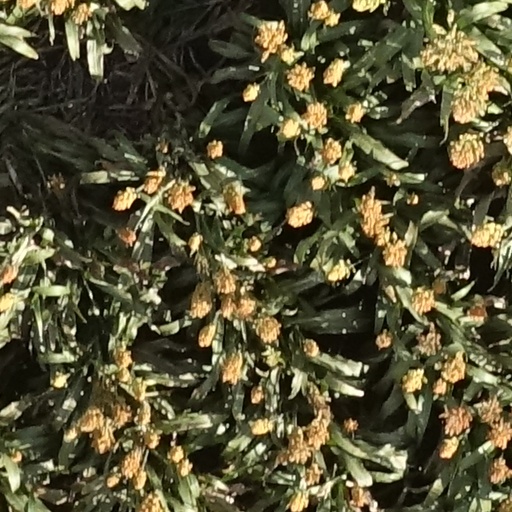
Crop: sorghum